Crab Orchard, Tennessee

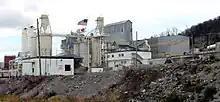
Lhoist North America mine and plant in Crab Orchard

In the late 18th century, as Cherokee attacks subsided, the Walton Road was built as part of the stage road system connecting the Knoxville and Nashville areas. The road passed through Crab Orchard, bringing a steady stream of travelers and migrants to the area. Around 1800, Sidnor's Inn opened at Crab Orchard, with Bishop Francis Asbury being among its earliest guests. In 1827, Robert Burke, whose wife operated a tavern at what is now Ozone established the Crab Orchard Inn, which remained open until the early 20th century.